San Marco in San Girolamo

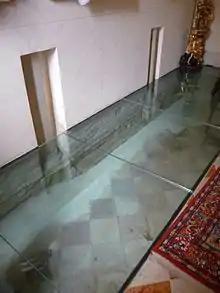
Winter chapel: detail of the original floor and the little columns of the cloister.

Recently restored and dedicated to the Merciful Jesus and Saint Jerome, the chapel retains a rare painting by Giovanni Battista Maganza the Elder (1513-1586) called the "Magagnò", depicting "Saint Jerome penitent" (before 1570), the first known dated work of the artist. The back wall of the chapel has three shallow niches, found during the restoration, that host three present icons depicting Christ, Saint Mark and Saint Mary. On the bottom you can see some traces of the ancient convent of the Jesuati: the columns of the cloister, then incorporated into the wall with the expansion of the church by the Carmelites, and a large section of the original floor.